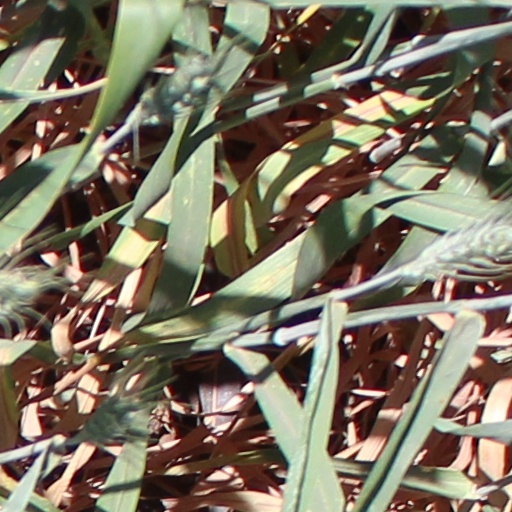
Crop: wheat